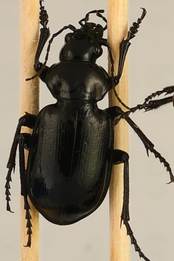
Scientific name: Calosoma affine
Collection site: Konza Prairie Agroecosystem NEON (KONA), plot KONA_007